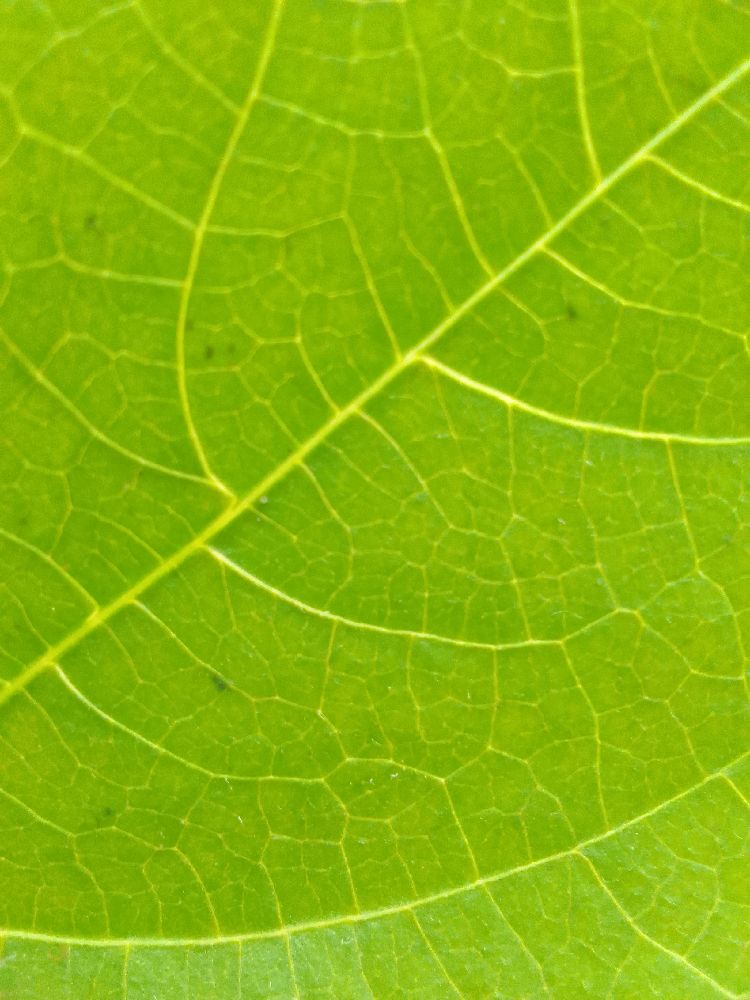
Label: healthy